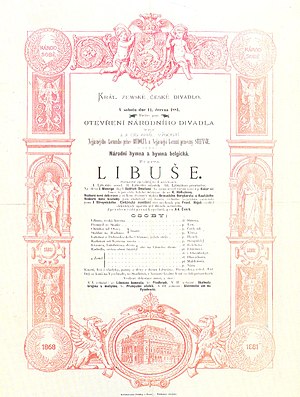
Libuše / Synopsis
Forsiden til programmet for premieren af Bedřich Smetanas Libuše den 11. juni 1881
"Libuše er en ""festivalopera"" i tre akter af Bedřich Smetana. Librettoen blev oprindelig skrevet på tysk af Josef Wenzig og derefter oversat til tjekkisk af Ervin Spindler. I den tjekkiske myte profeterede Libuše, efter hvem operaen har navn, grundlæggelsen af Prag. Operaen blev komponeret i 1871-1872 til Franz Joseph 1.'s kroning som tjekkisk konge. Dette skete ikke, og Smetana gemte derfor Libuše til åbningen af nationalteatret i Prag, der fandt sted ni år senere den 11. juni 1881. Efter at nationalteatret var nedbrændt, blev et nyt teater åbnet i 1883; åbningsforestillingen var igen Libuše. Den første amerikanske opførelse skal have fundet sted marts 1986 ved en koncert i Carnegie Hall med Eve Queler og Opera Orchestra of New York.